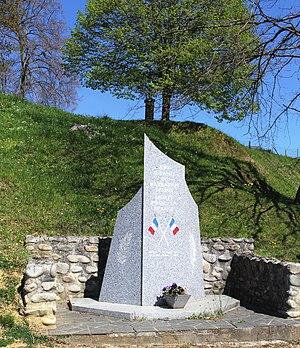
Monument aux morts de Barbazan-Dessus (Hautes-Pyrénées)
Barbazan-Dessus est une commune française située dans le département des Hautes-Pyrénées, en région Occitanie.